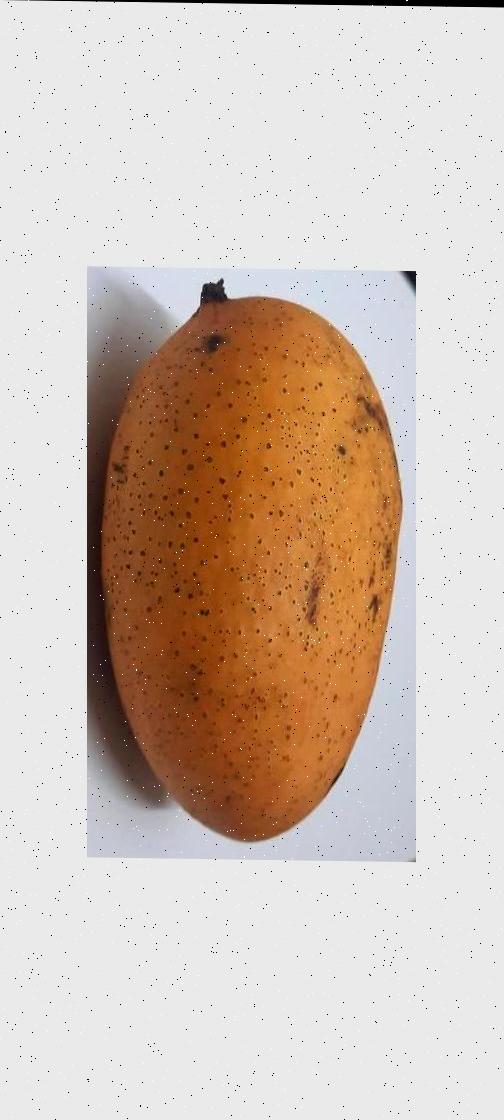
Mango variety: Ashshina Classic